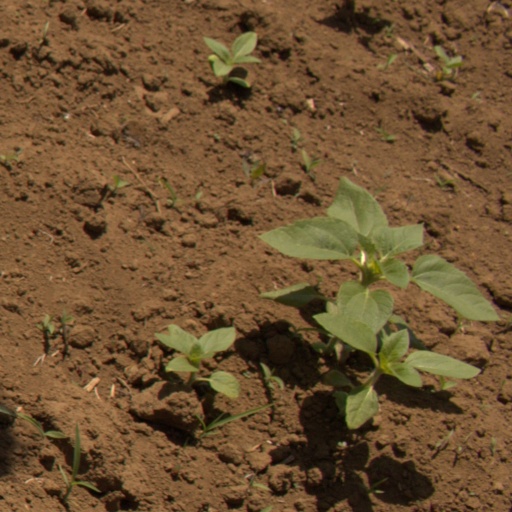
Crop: Jerusalem artichoke